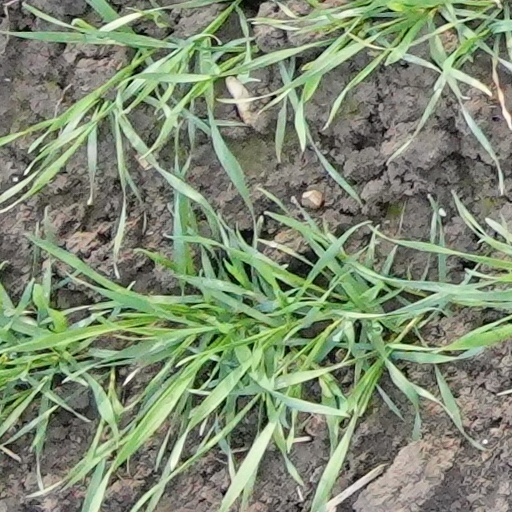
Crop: wheat